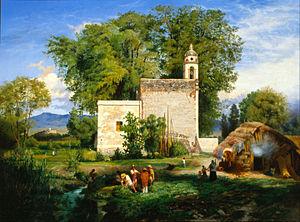
Colonia Roma, également appelée La Roma ou simplement Roma, est un quartier situé dans le quartier Cuauhtémoc de Mexico, à l'ouest du centre historique de la ville. Officiellement, il ne s'agit maintenant plus d'une seule colonia, mais de deux, Roma Norte et Roma Sur, divisées par la rue Coahuila.